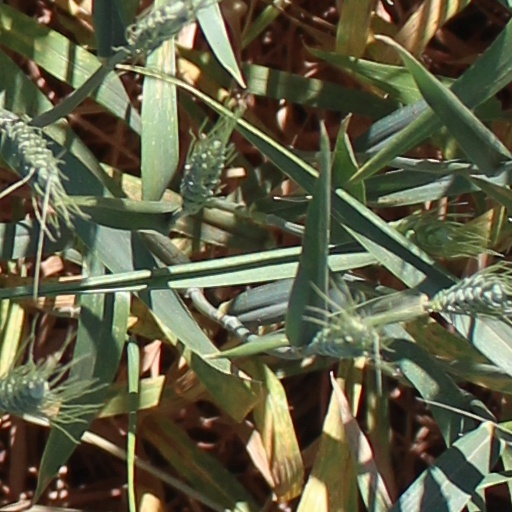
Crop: wheat